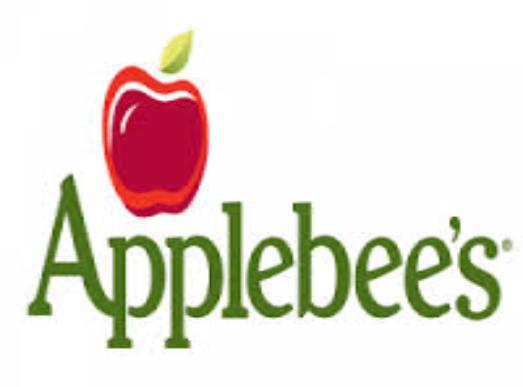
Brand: Applebee's
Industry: Food